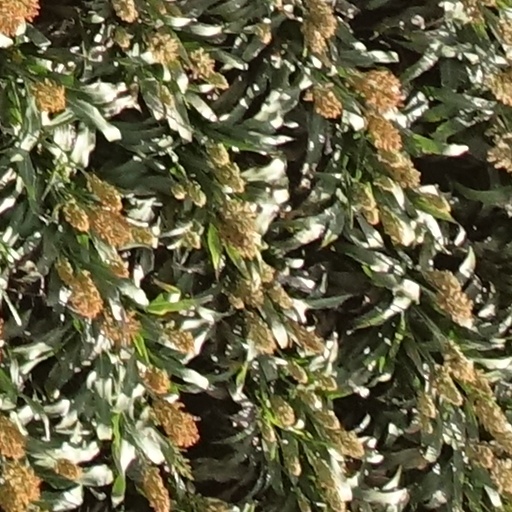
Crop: sorghum